Tea

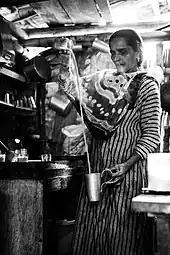
South Indian woman preparing a cup of morning tea in the traditional South Indian way

Ireland, as of 2016, was the second-biggest per capita consumer of tea in the world, after Turkey. Local blends are the most popular in Ireland, including Irish breakfast tea, using Rwandan, Kenyan and Assam teas. The annual national average of tea consumption in Ireland is 2.7 kg to 4 kg per person. Tea in Ireland is usually taken with milk or sugar and brewed longer for a stronger taste.